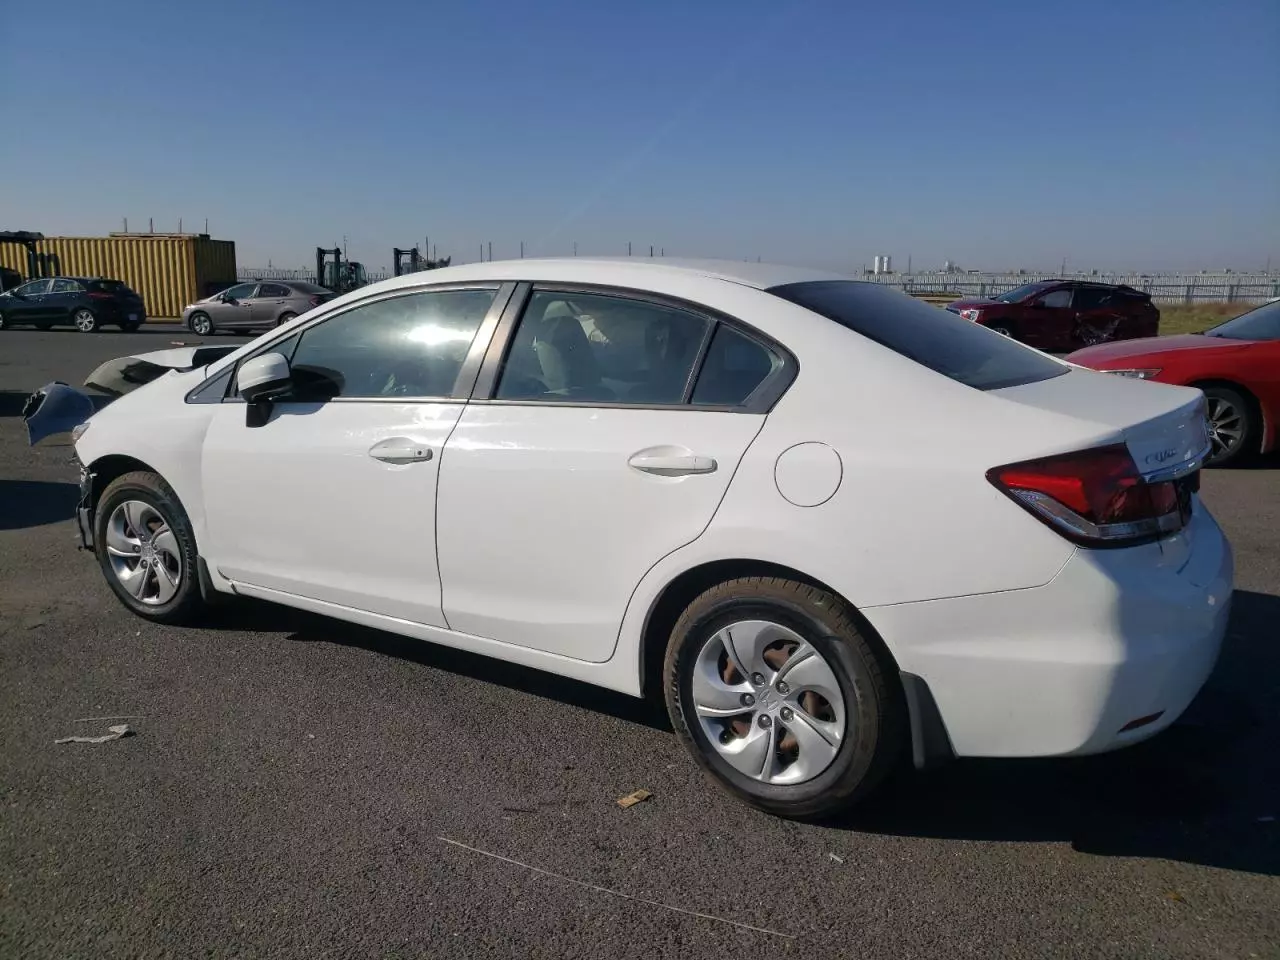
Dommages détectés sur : aile avant gauche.
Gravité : mineur